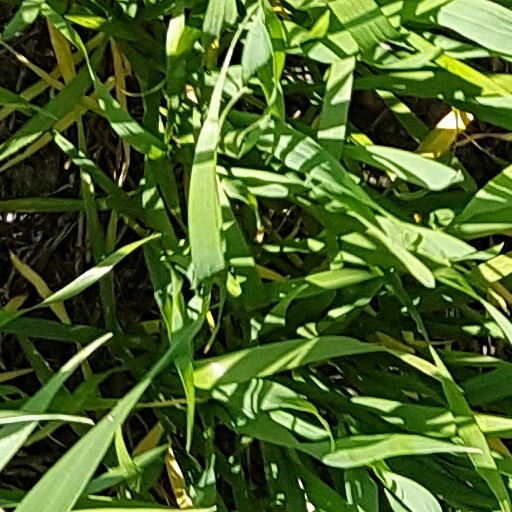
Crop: wheat